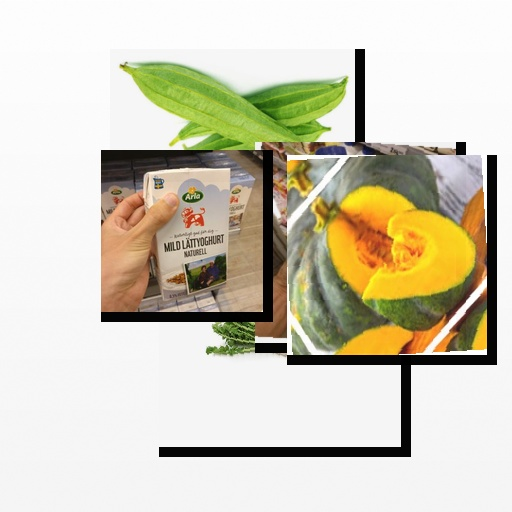
Food items: pumpkin, radish, ridge_gourd, natural_low_fat_yogurt, strawberry_yogurt